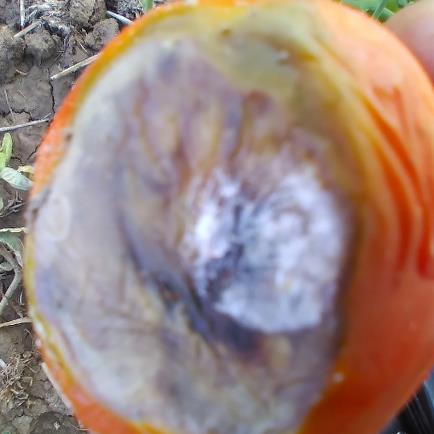
Crop: Tomato
Condition: blossom-end-rot-d